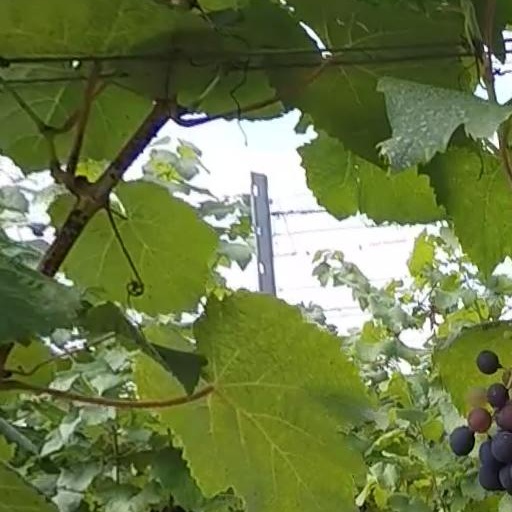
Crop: grape